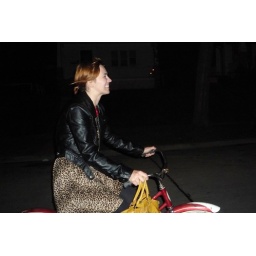
Mary looked so cute in her leopard print dress riding a vintage red schwinn